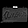
Label: Bag